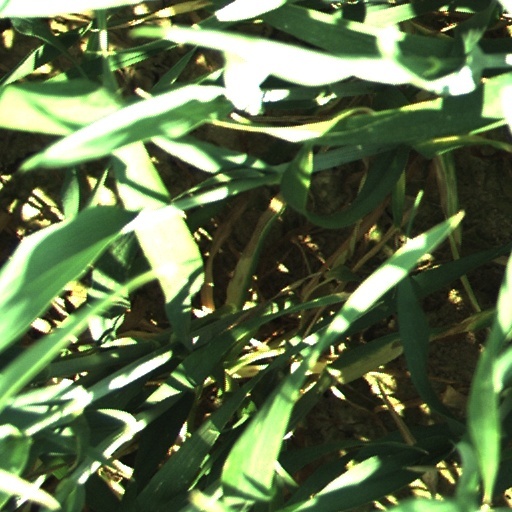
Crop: wheat